Herbal medicine

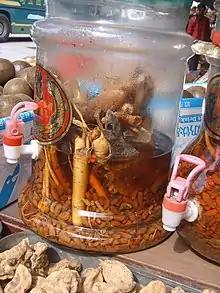
Ready to drink macerated medicinal liquor with goji berry, tokay gecko, and ginseng, for sale at a traditional medicine market in Xi'an, China

Native Americans used about 2,500 of the approximately 20,000 plant species that are native to North America.